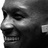
Emotion: happy